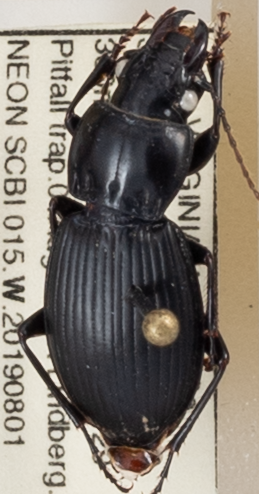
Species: Cyclotrachelus sigillatus
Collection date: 2019-08-01 04:00:00
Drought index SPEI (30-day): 0.216
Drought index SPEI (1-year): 2.09
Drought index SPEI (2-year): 2.09